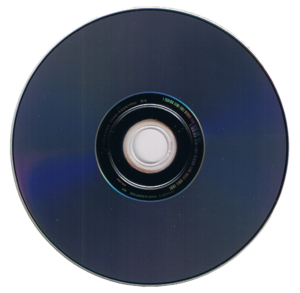
HD DVD désigne un support de vidéo numérique créé initialement par Toshiba en 2003 et abandonné en mars 2008, acronyme anglais de High Density Digital Versatile Disc, traduisible en français par disque numérique polyvalent de haute densité. Dans ce support, tout comme pour le CD et le DVD, les données sont stockées sous forme numérique, sur un disque de 12 cm de diamètre. Le terme « HD » fait également référence à la Haute définition car les vidéogrammes sauvegardés sur ces disques peuvent être conformes à la résolution d'image améliorée.